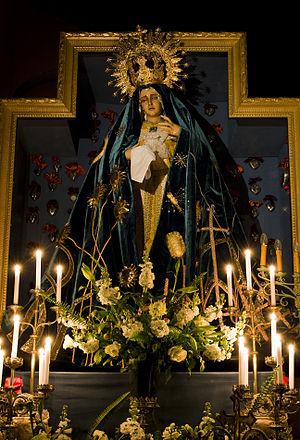
Warfhuizen est un village de la commune néerlandaise de Het Hogeland, situé dans la province de Groningue.